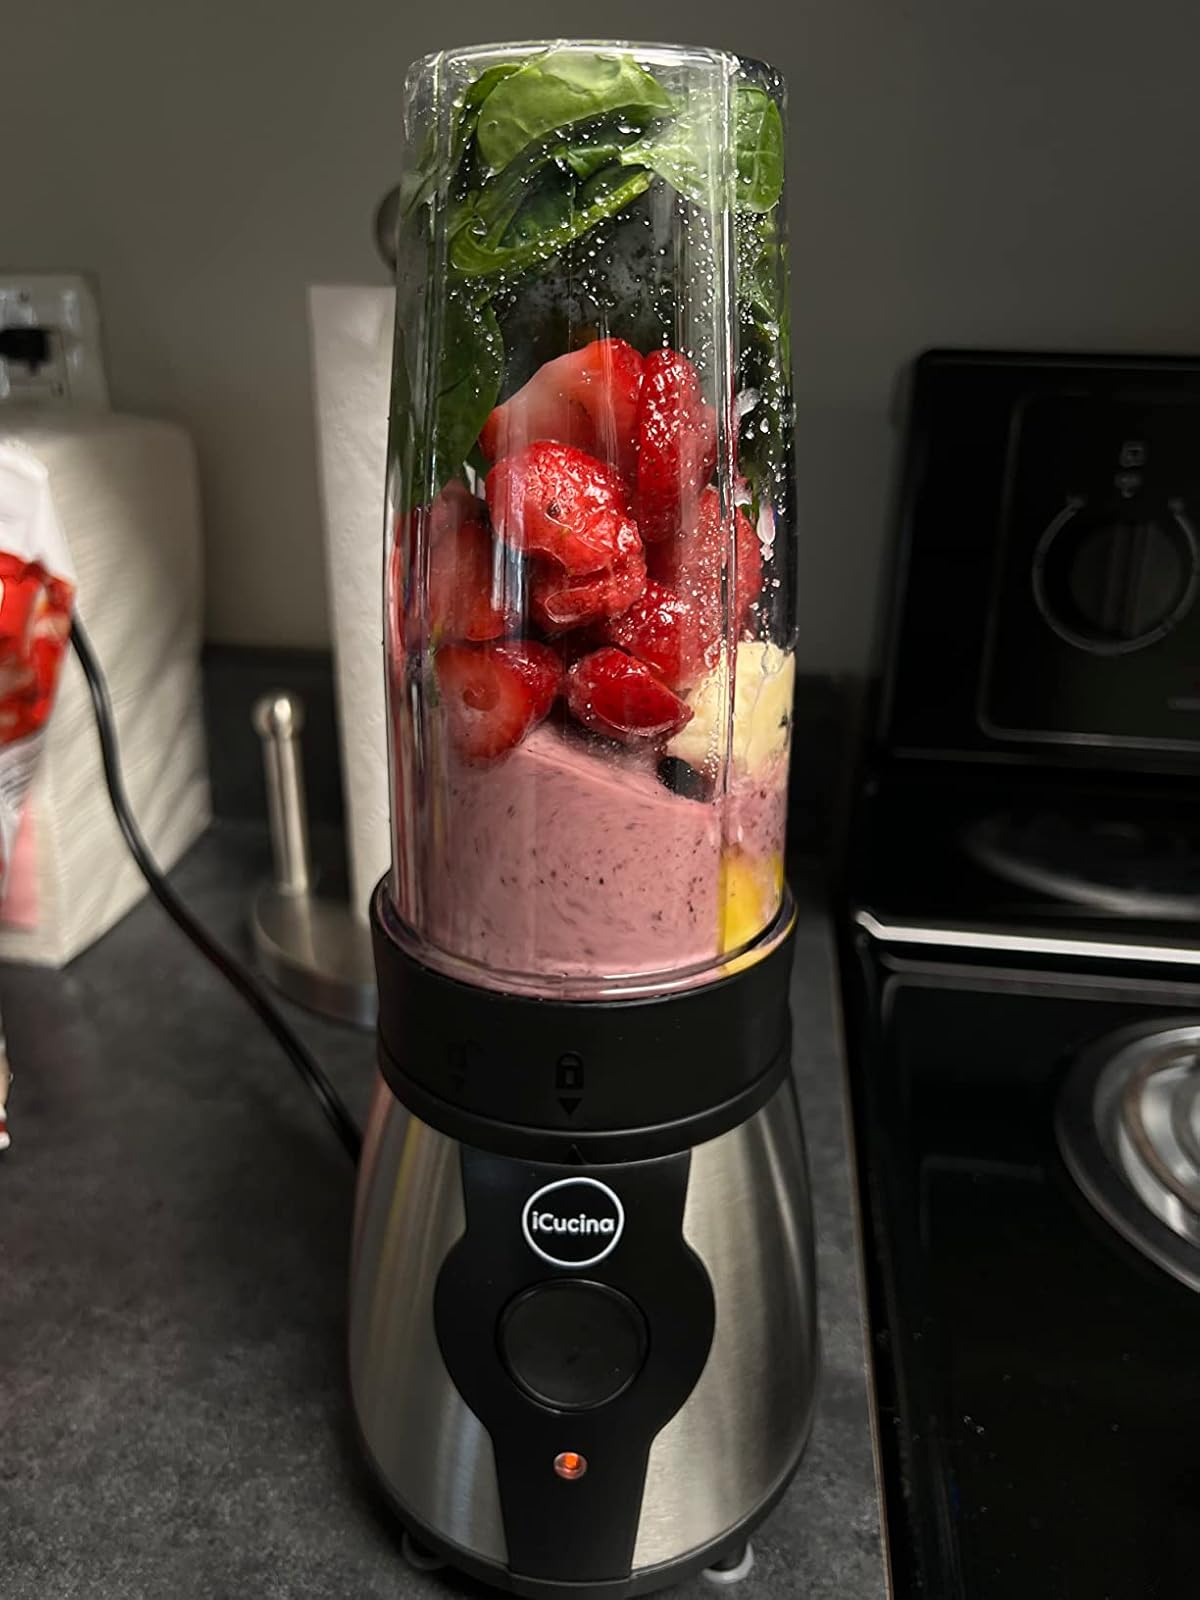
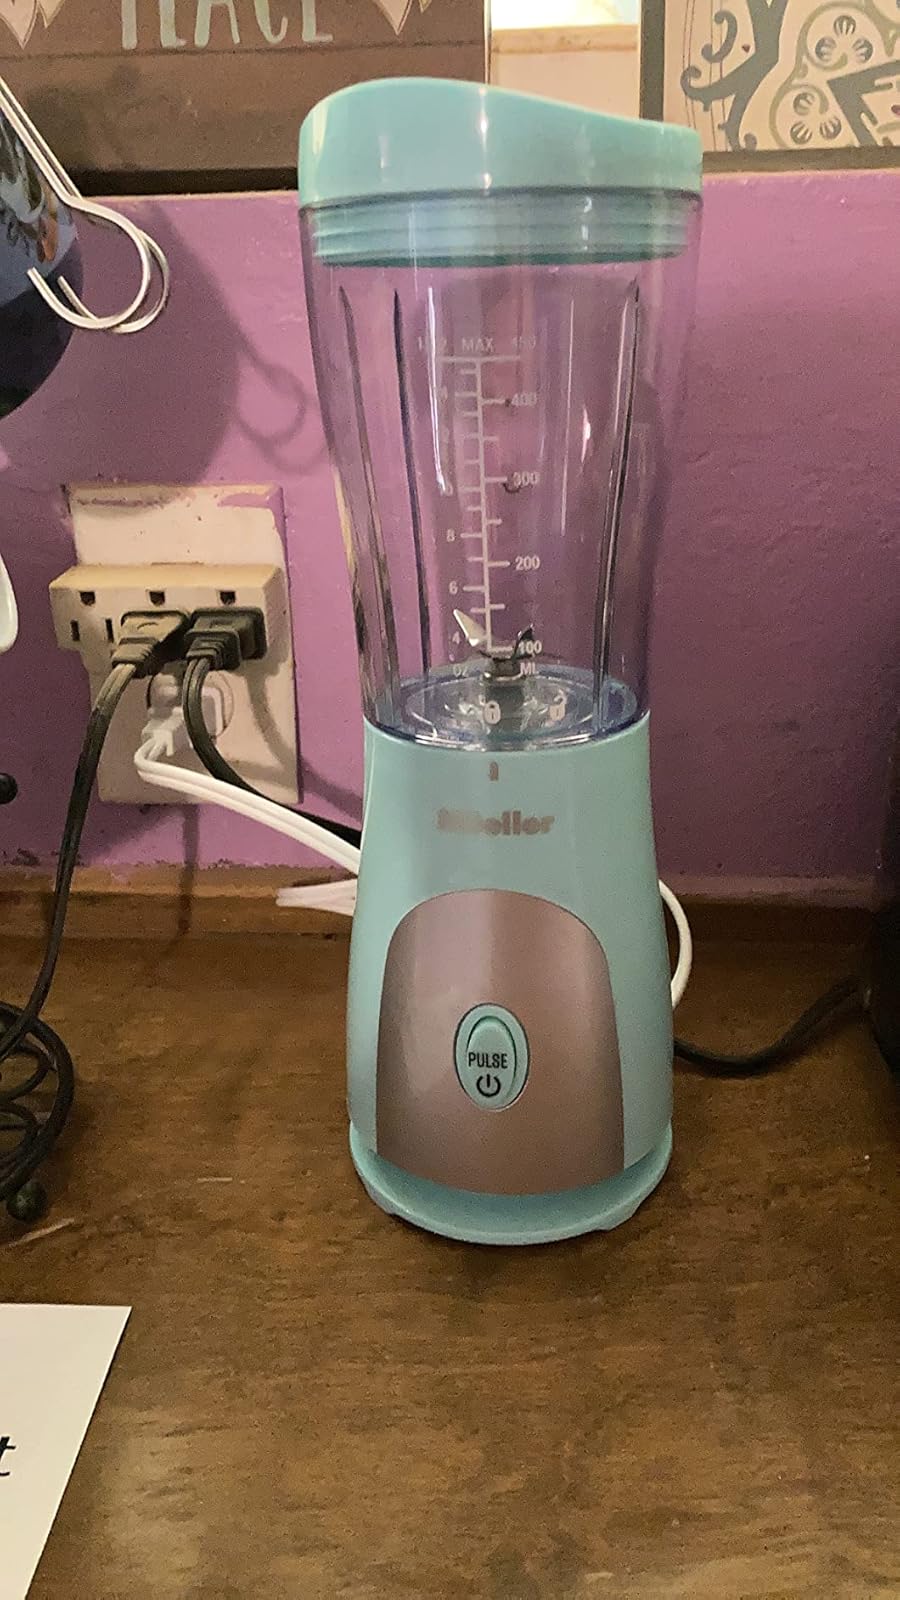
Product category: items_blender
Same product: no